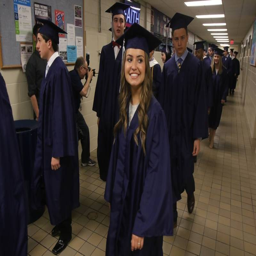
images from the graduation ceremony at the school